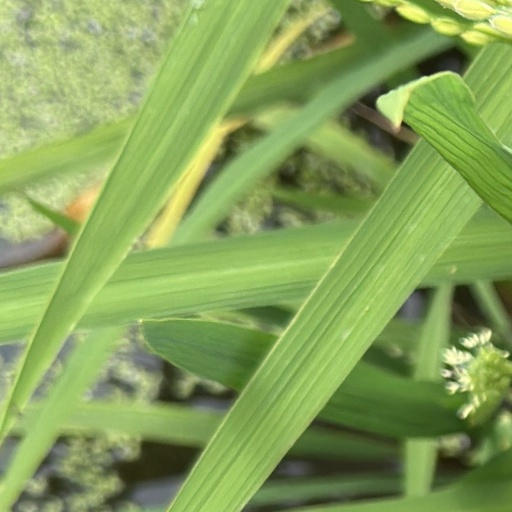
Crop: rice